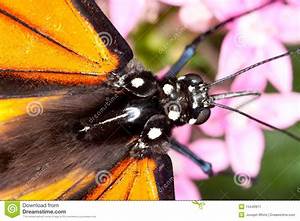
Label: farfalla